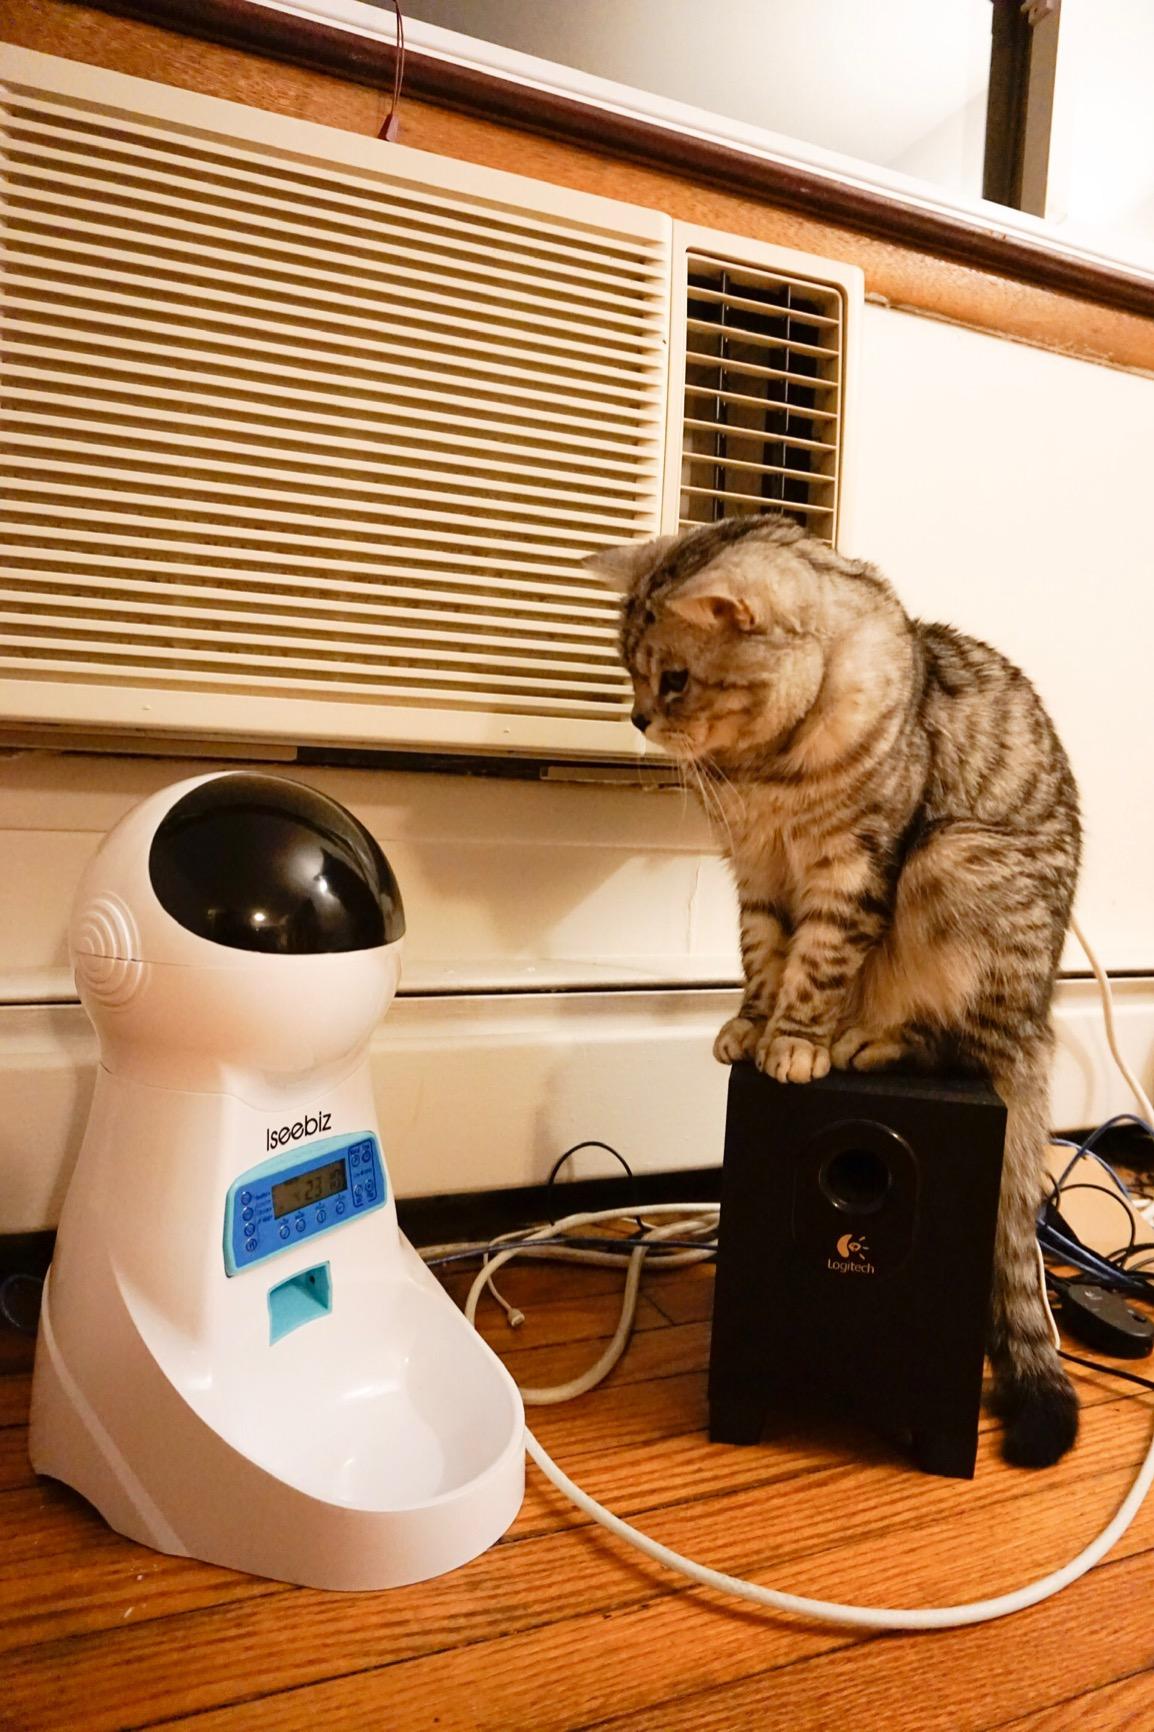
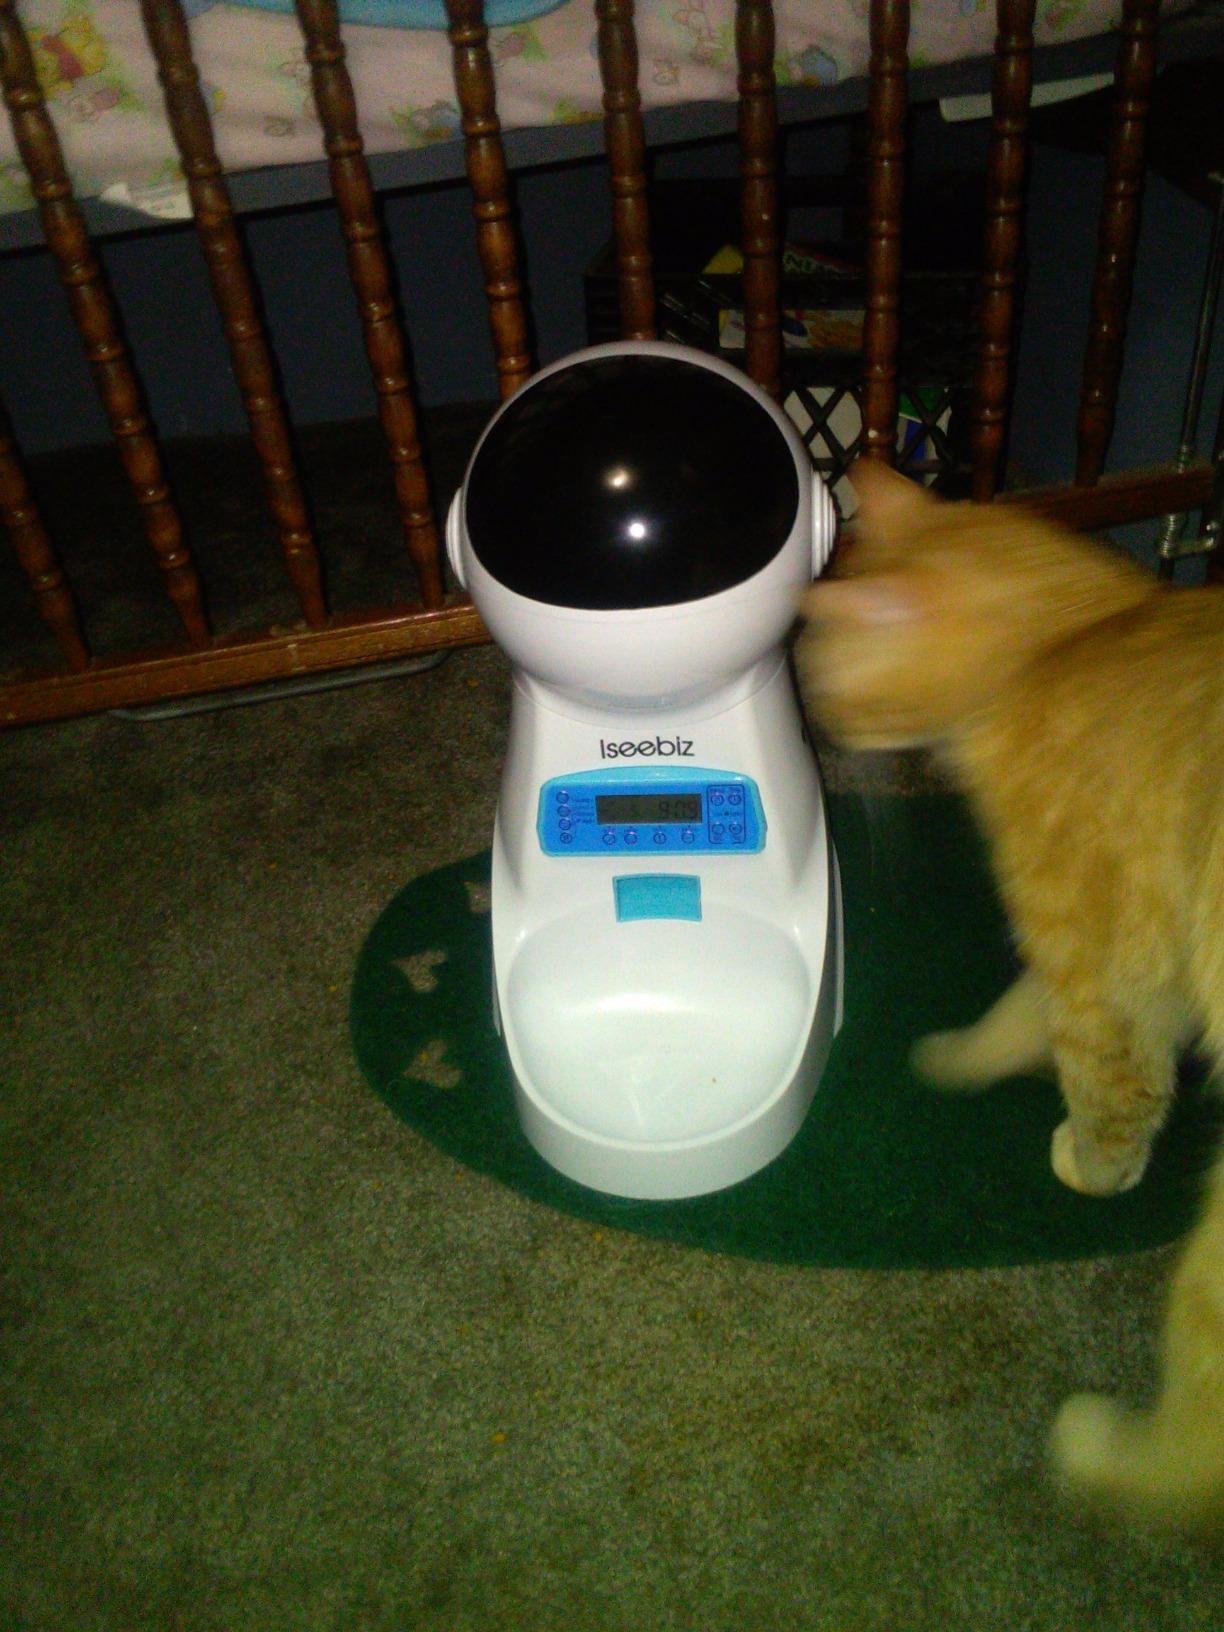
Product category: items_feeder
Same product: yes